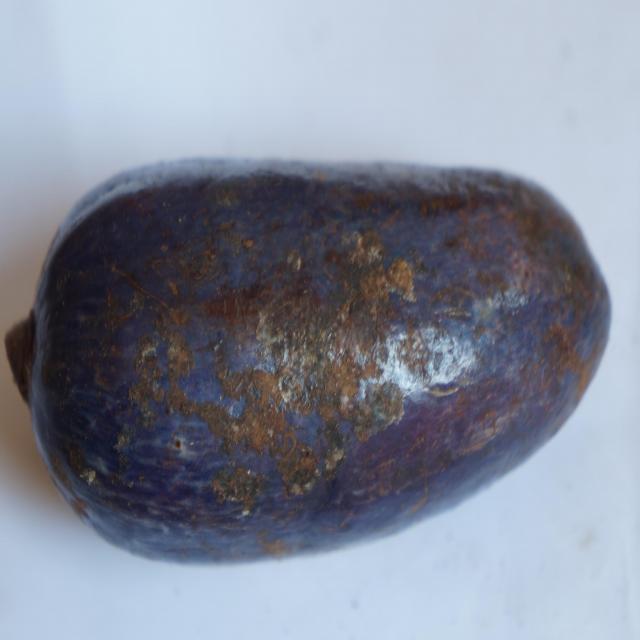
Plum grade: unaffected